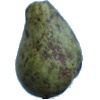
Label: pear_stone